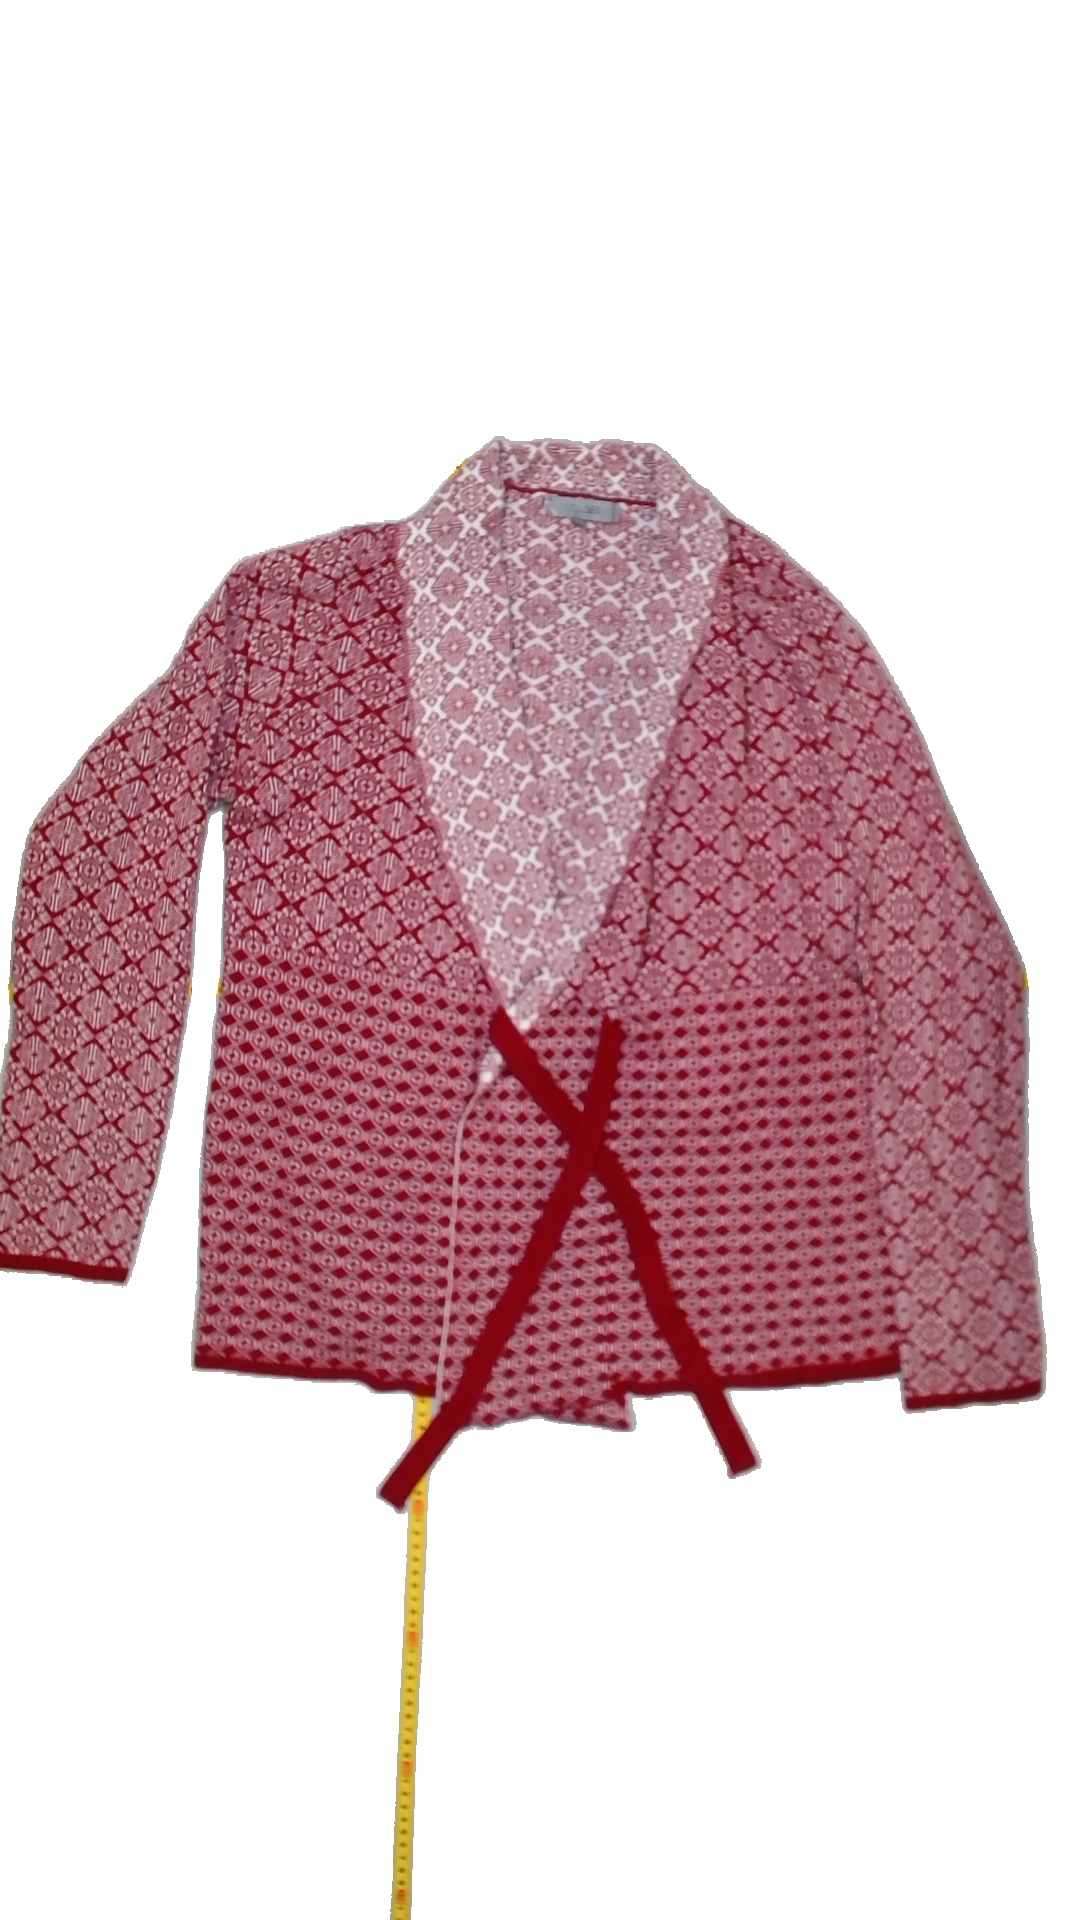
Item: Cardigan (Ladies)
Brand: Cellbes
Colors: Multicolor
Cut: Regular, V-collar
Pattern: Geometric print
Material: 100%cotton
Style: No trend
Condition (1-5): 5
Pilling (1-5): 5
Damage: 0
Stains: No
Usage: Reuse
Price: <50